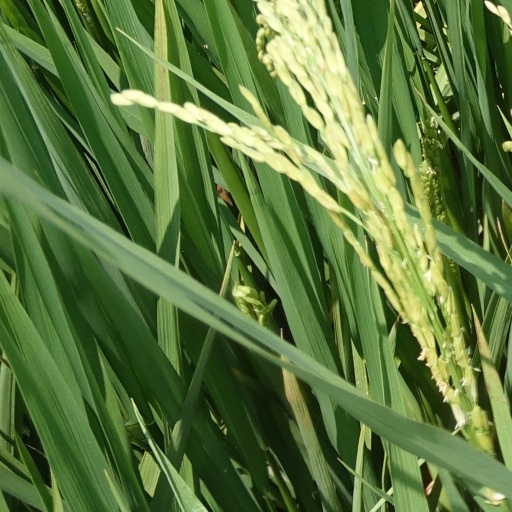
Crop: rice